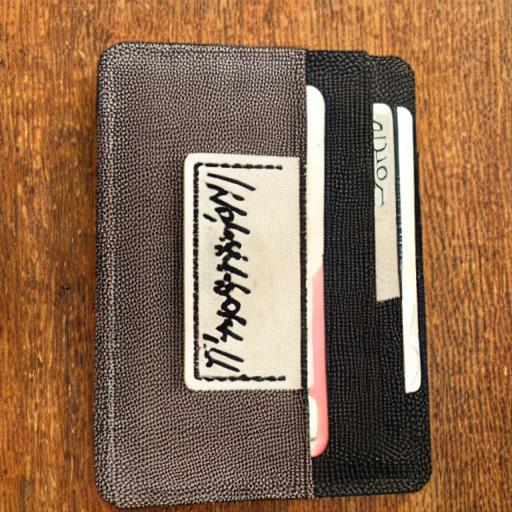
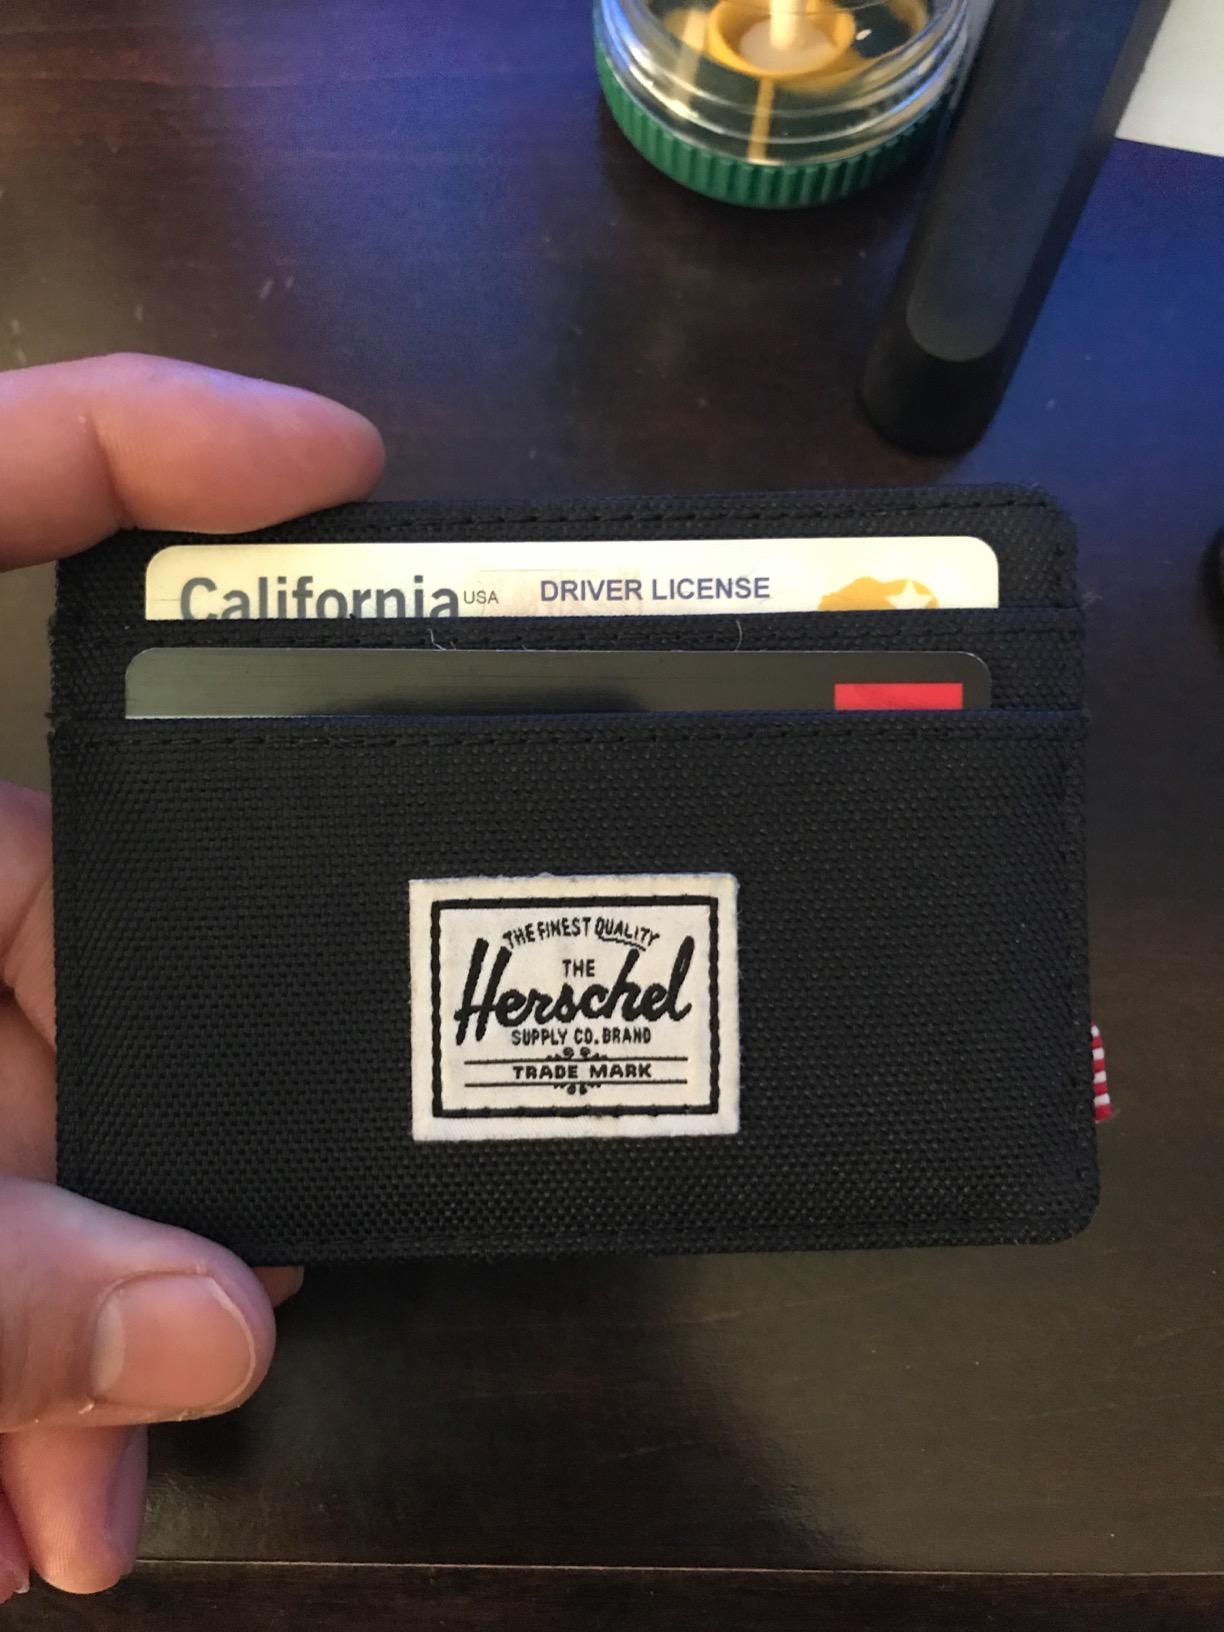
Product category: accessories_wallet
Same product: no